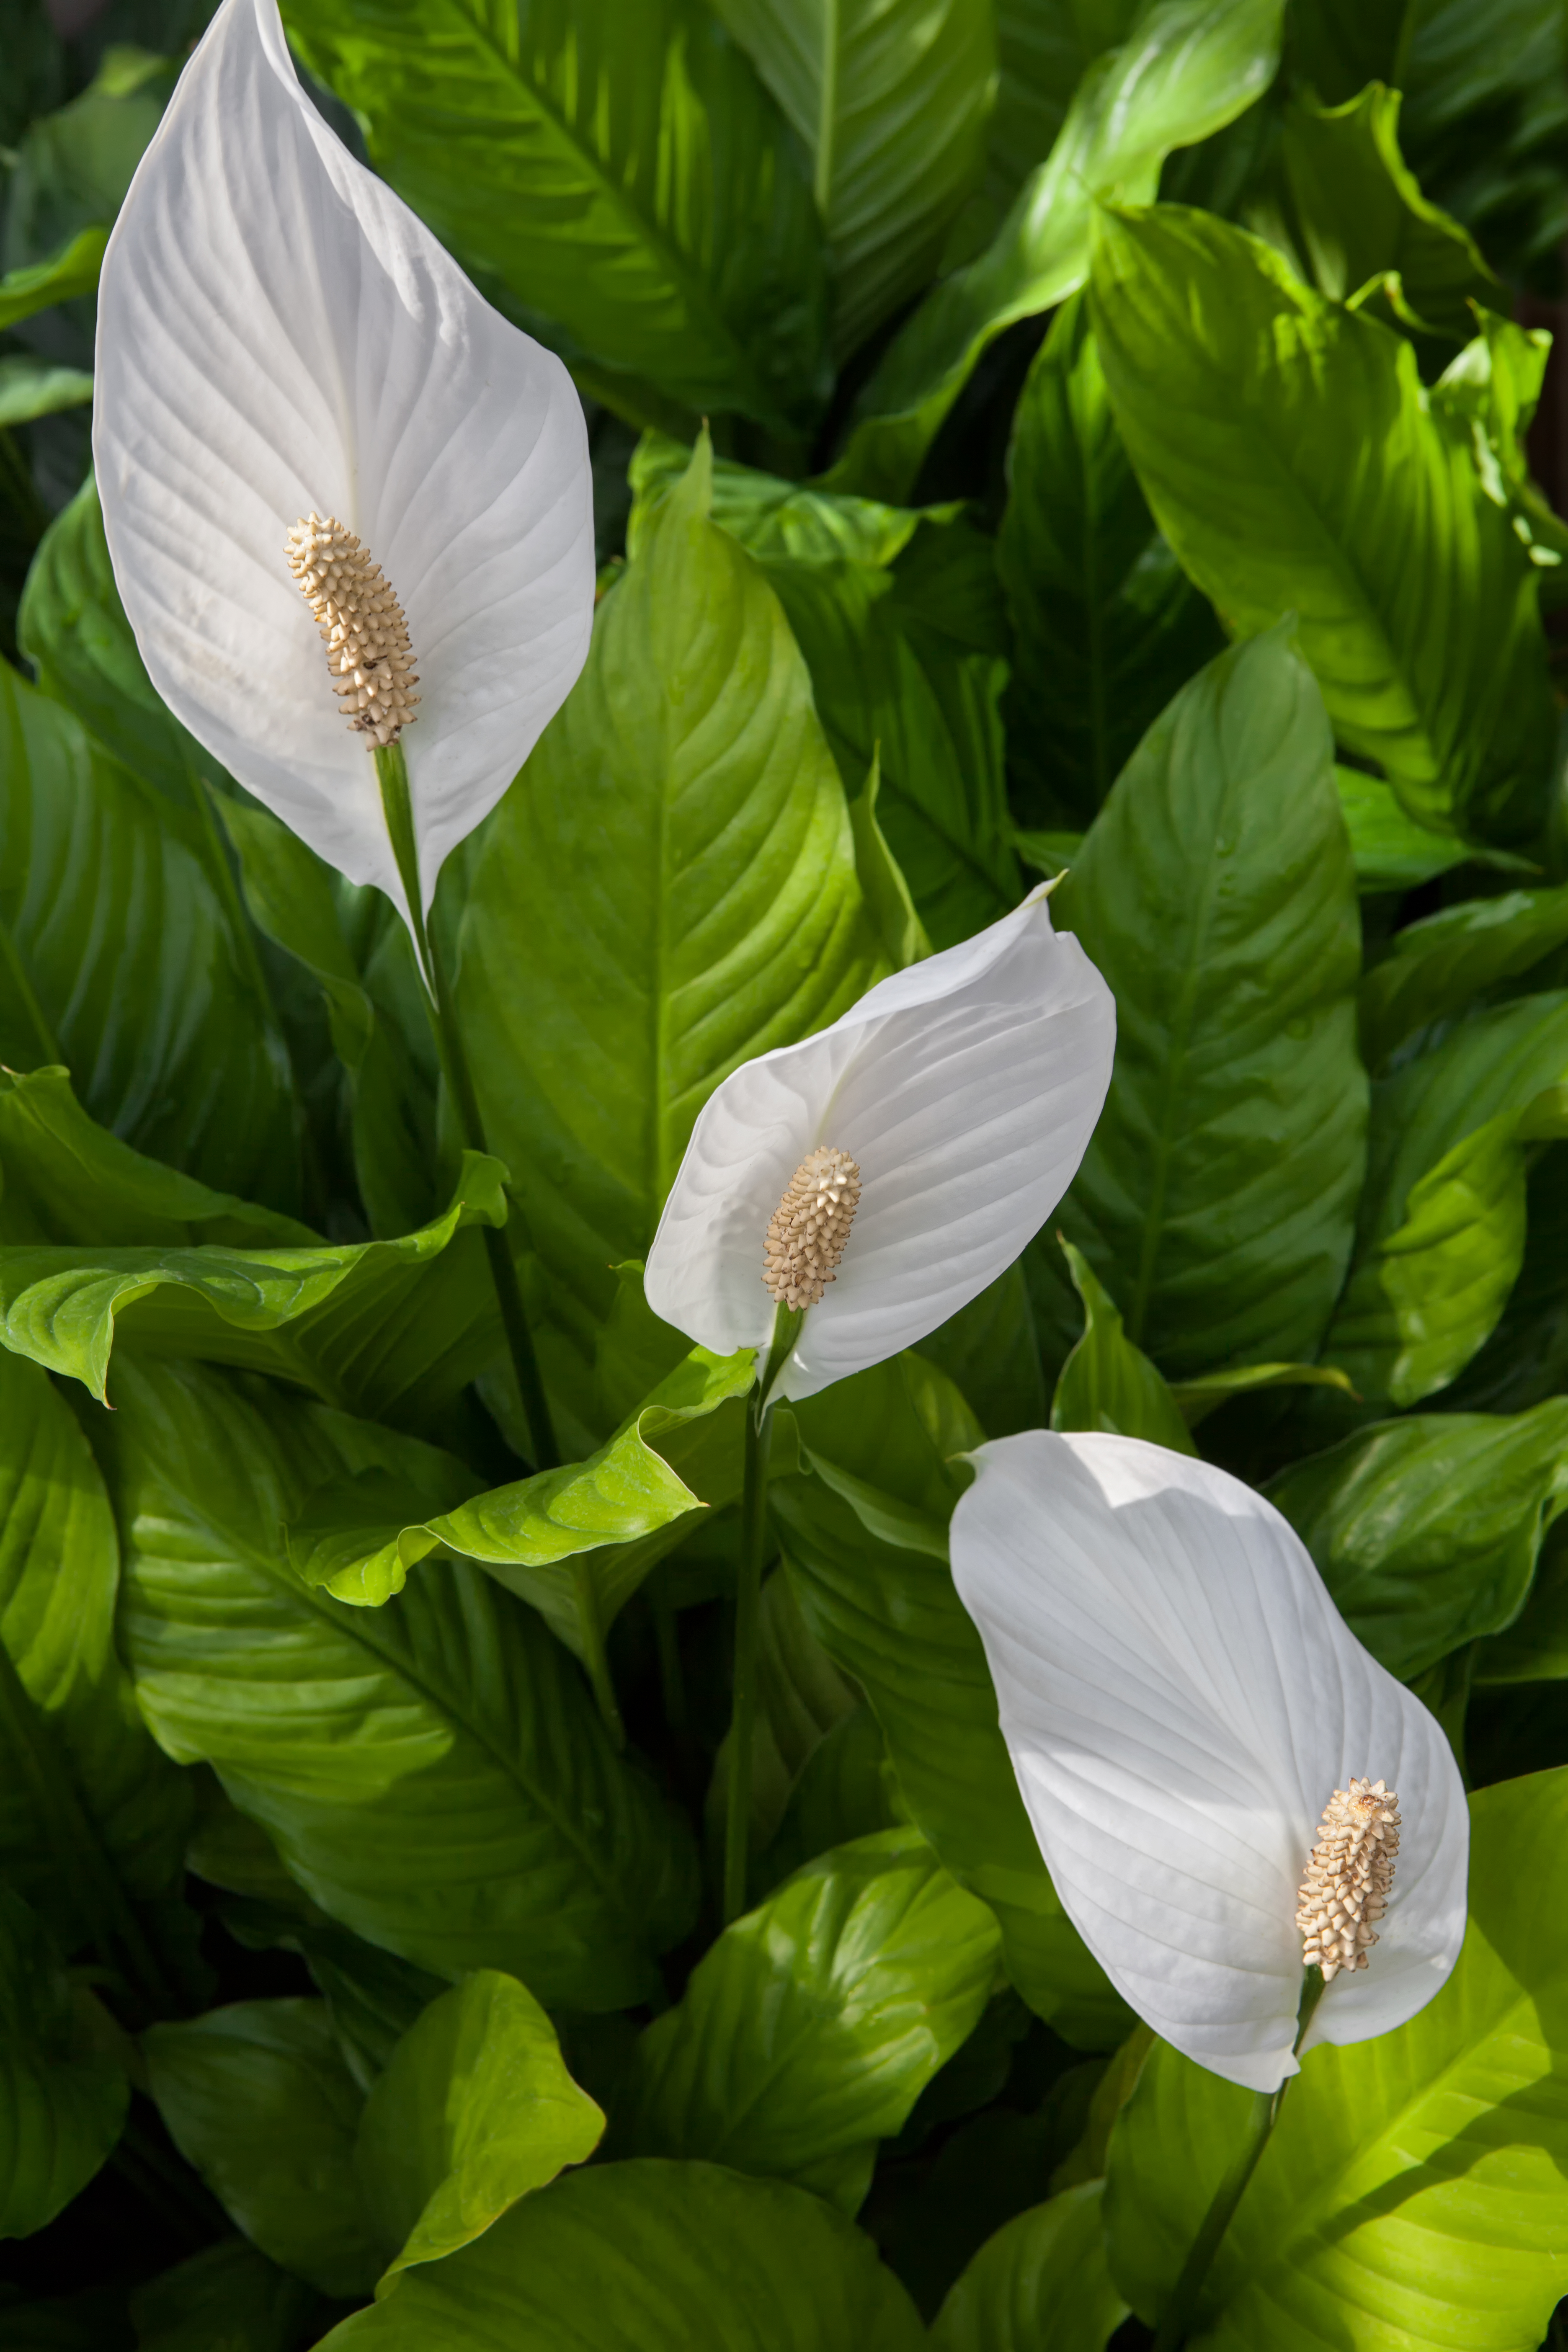
spathiphyllum, flower, plant, leaf, botany, petal, terrestrial plant, vegetation, groundcover, flowering plant, close up, annual plant, aquatic plant, wildflower, natural landscape, vascular plant, herb, herbaceous plant, water lily, alismatales, plant stem, arum family, plantation, grass, perennial plant, morning glory family, lily family, anthurium